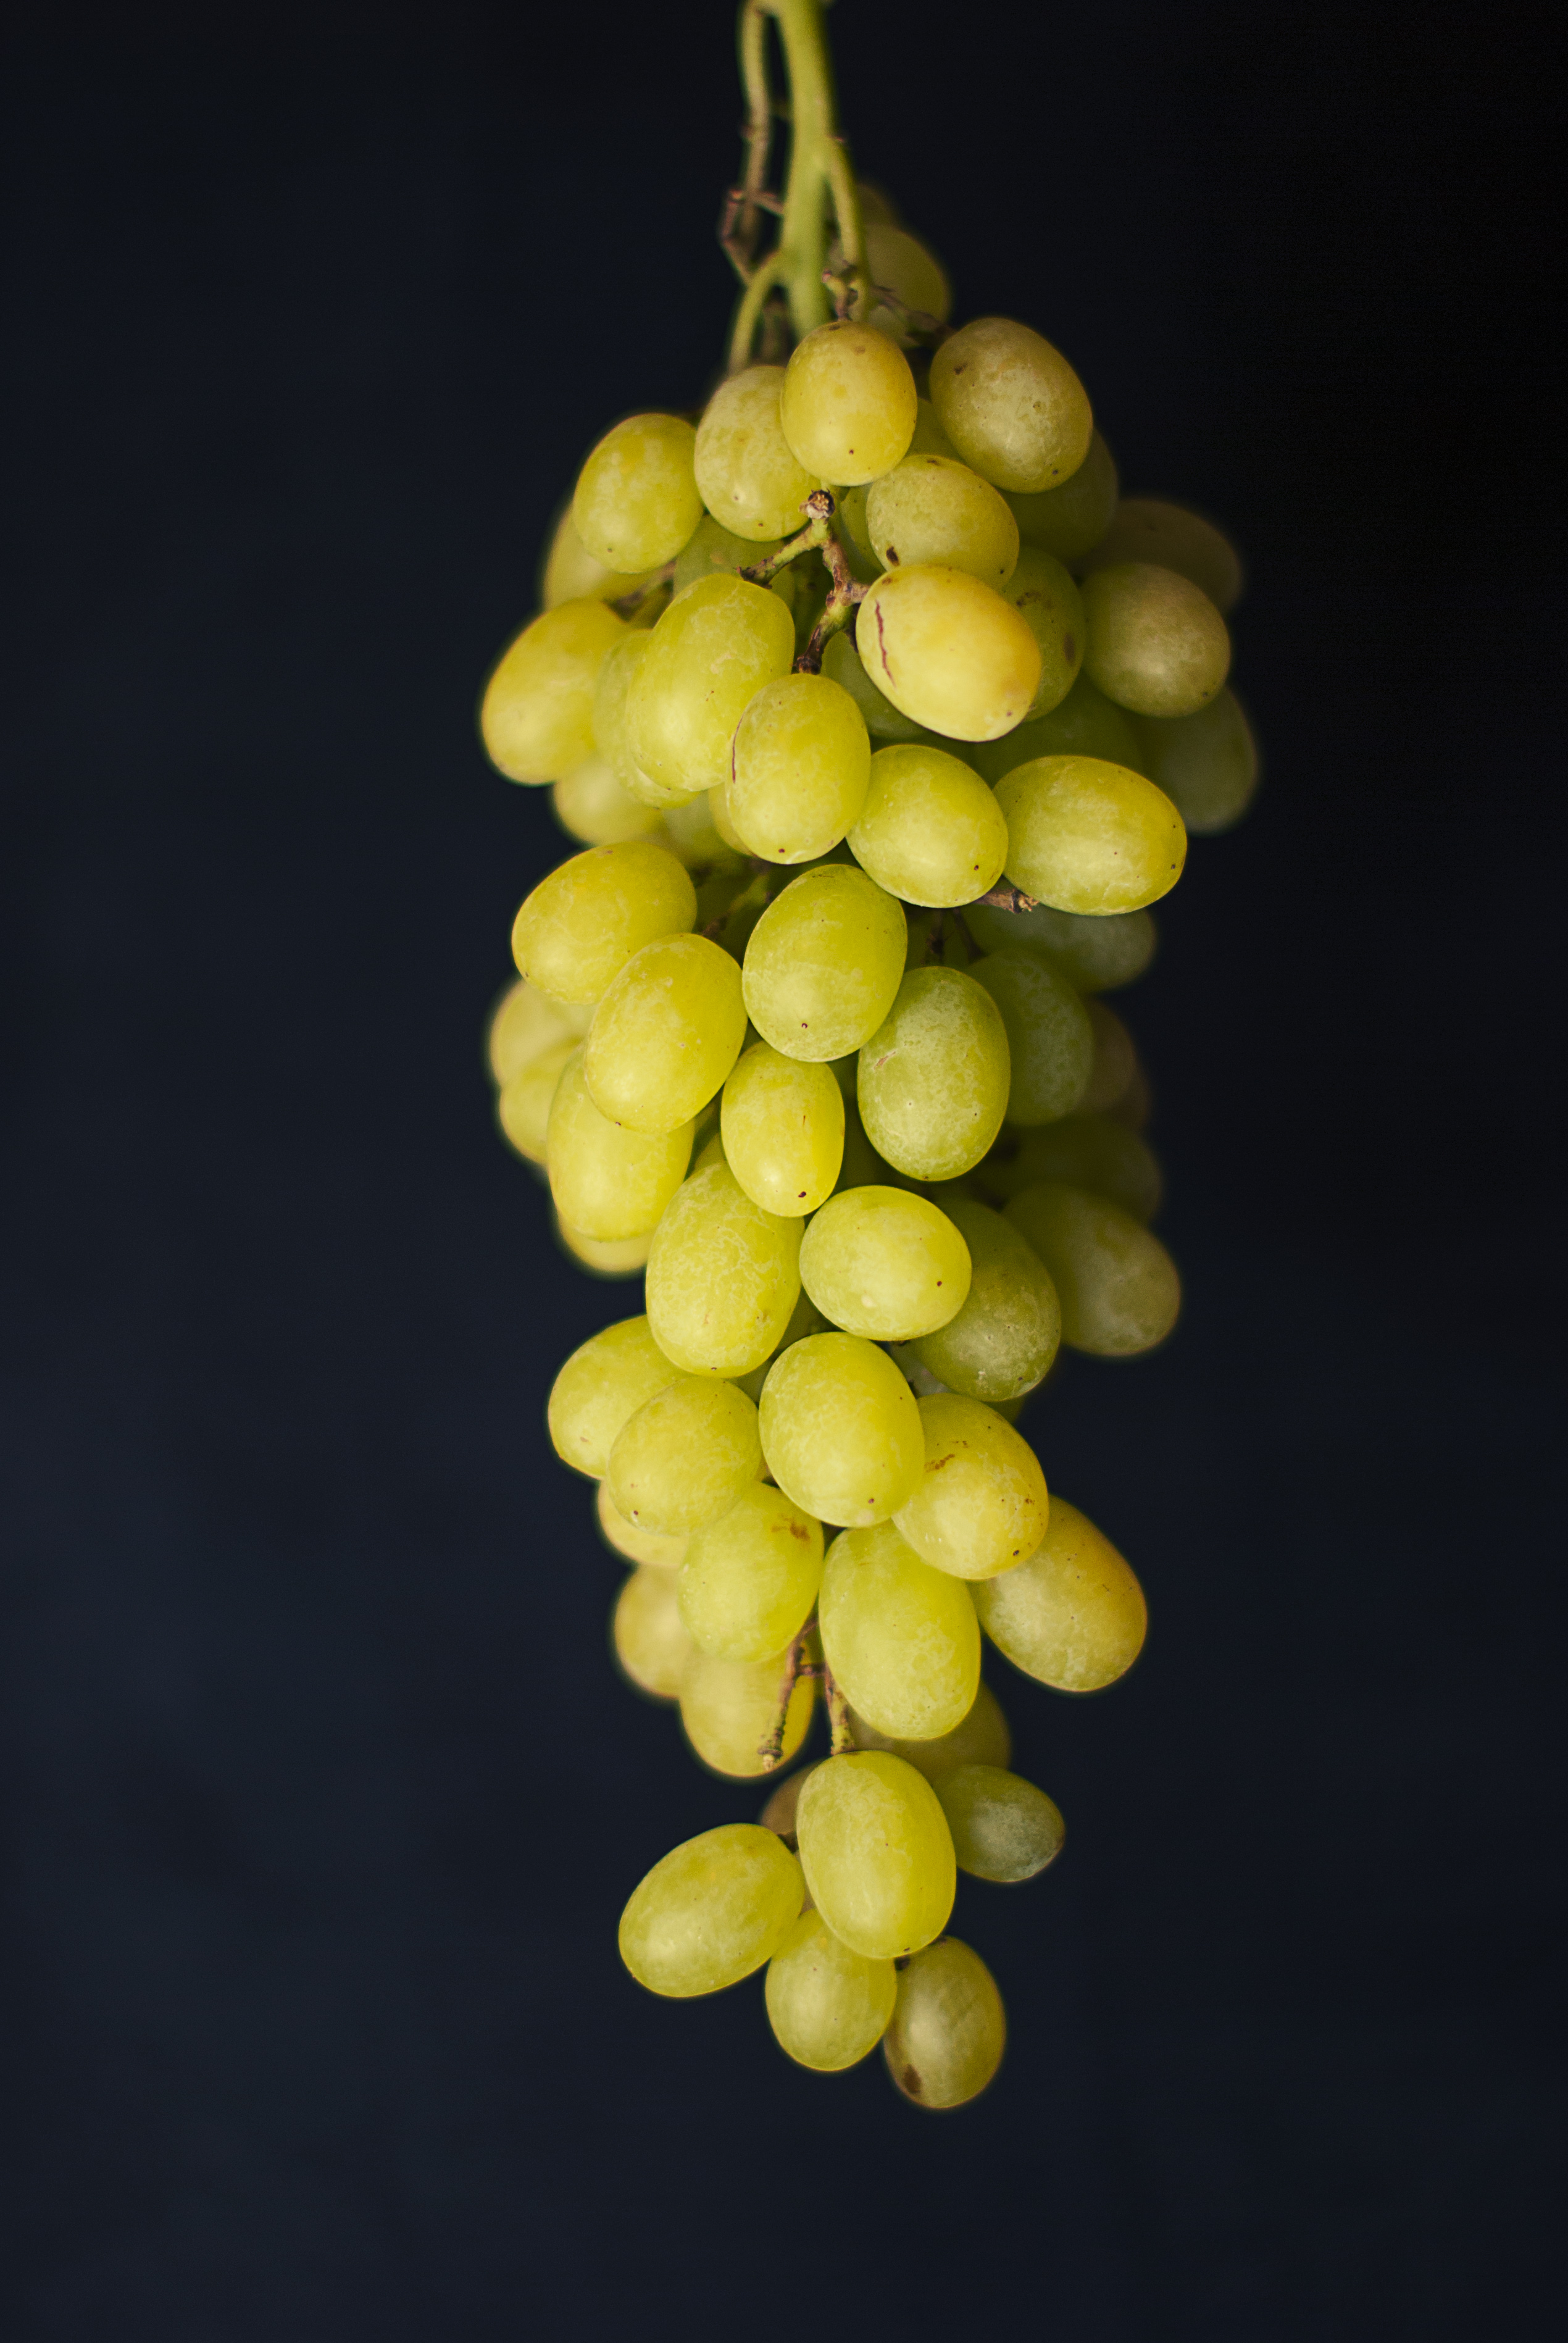
plant, grape, fruit, flower, food, produce, yellow, healthy, berries, grapes, fruits, macro photography, flowering plant, vitis, sultana, land plant, grapevine family